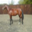
Label: horse